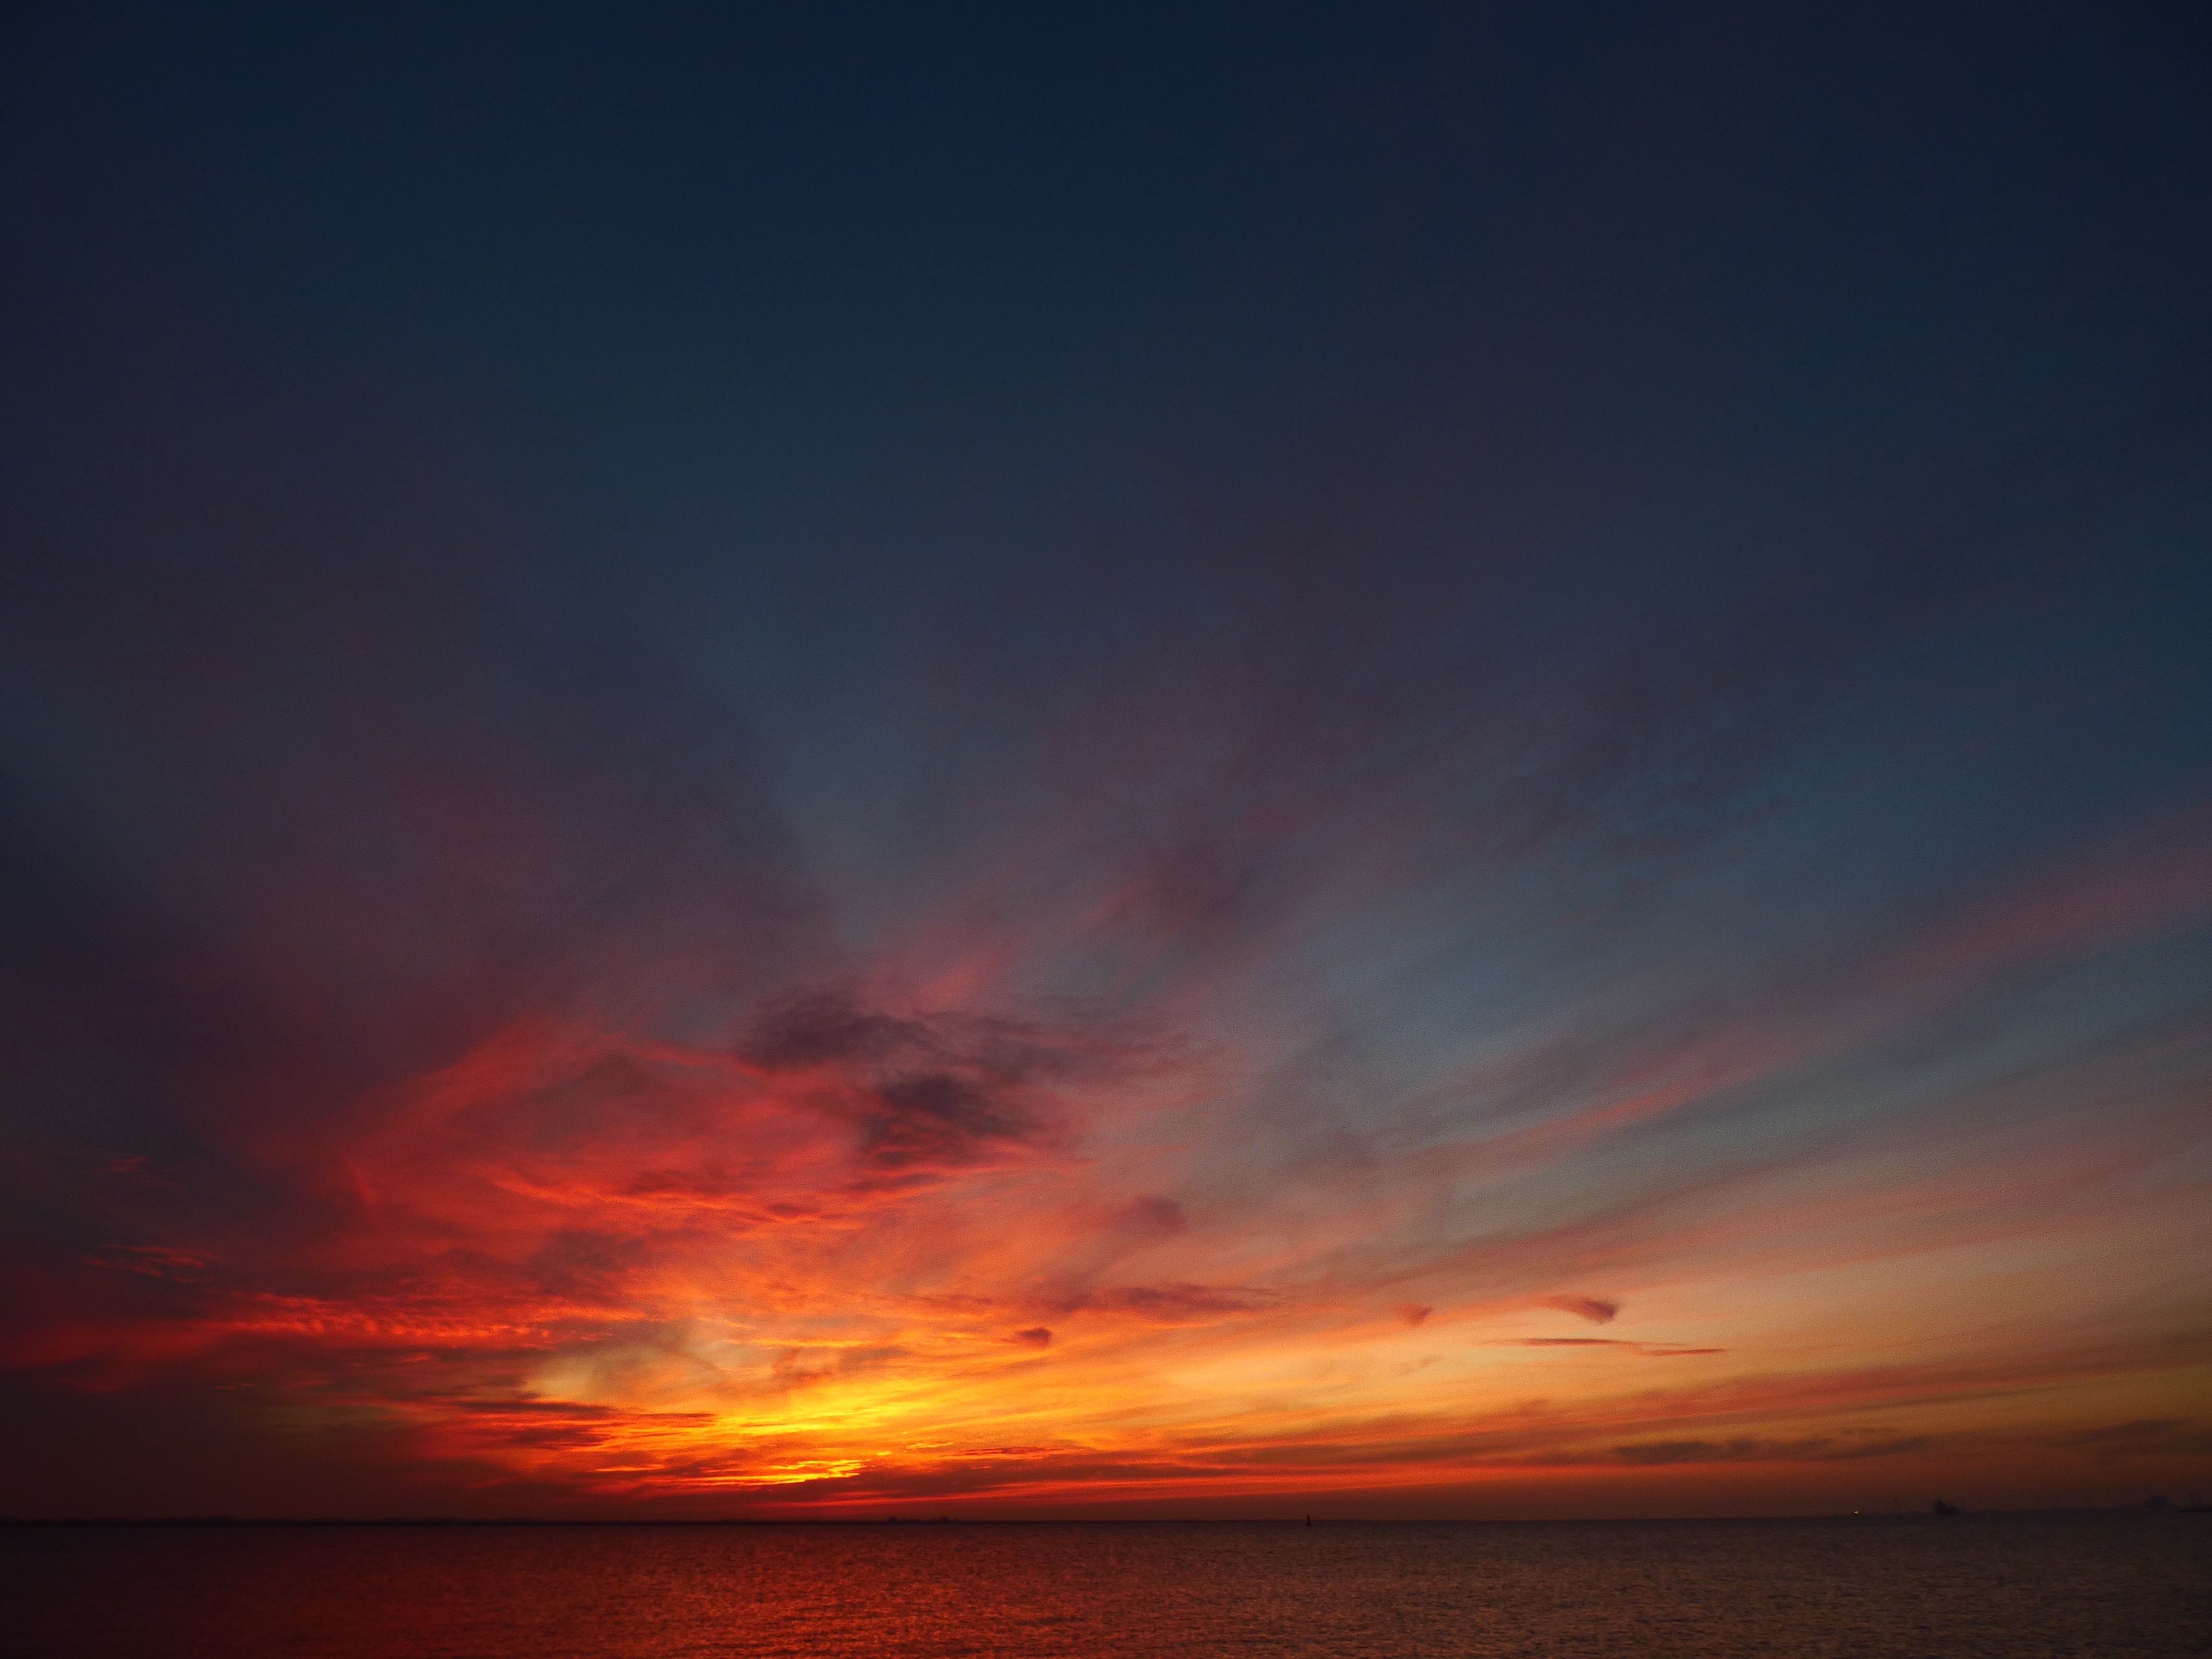
beach, landscape, sea, coast, water, nature, ocean, horizon, cloud, sky, sun, sunrise, sunset, wave, dawn, atmosphere, dusk, evening, scenic, peaceful, holiday, blue, clouds, bank, holidays, vision, mood, elbe, afterglow, recovery, elbe beach, red sky at morning